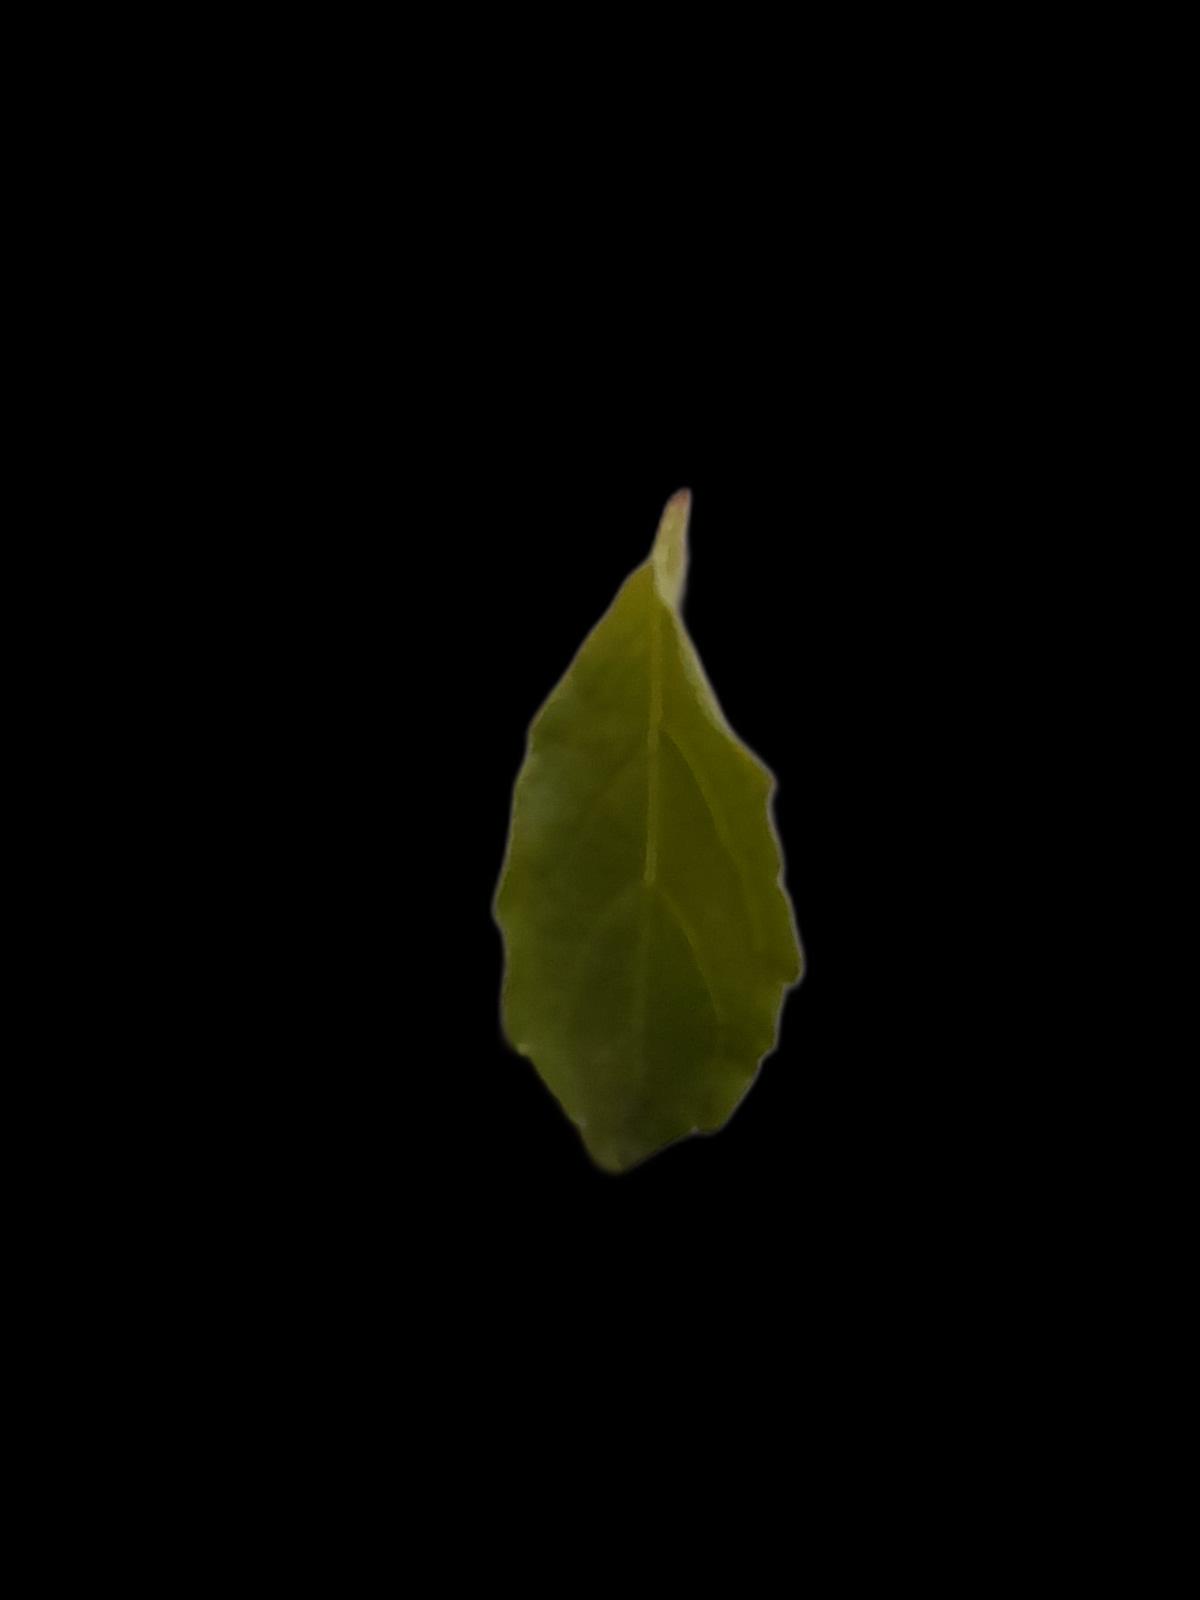
Plant: Tulsi